Ushida Station (Tokyo)

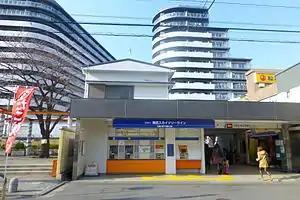
Station front, 2014.

is a railway station on the Tobu Skytree Line in Adachi, Tokyo, Japan, operated by the private railway operator Tobu Railway.